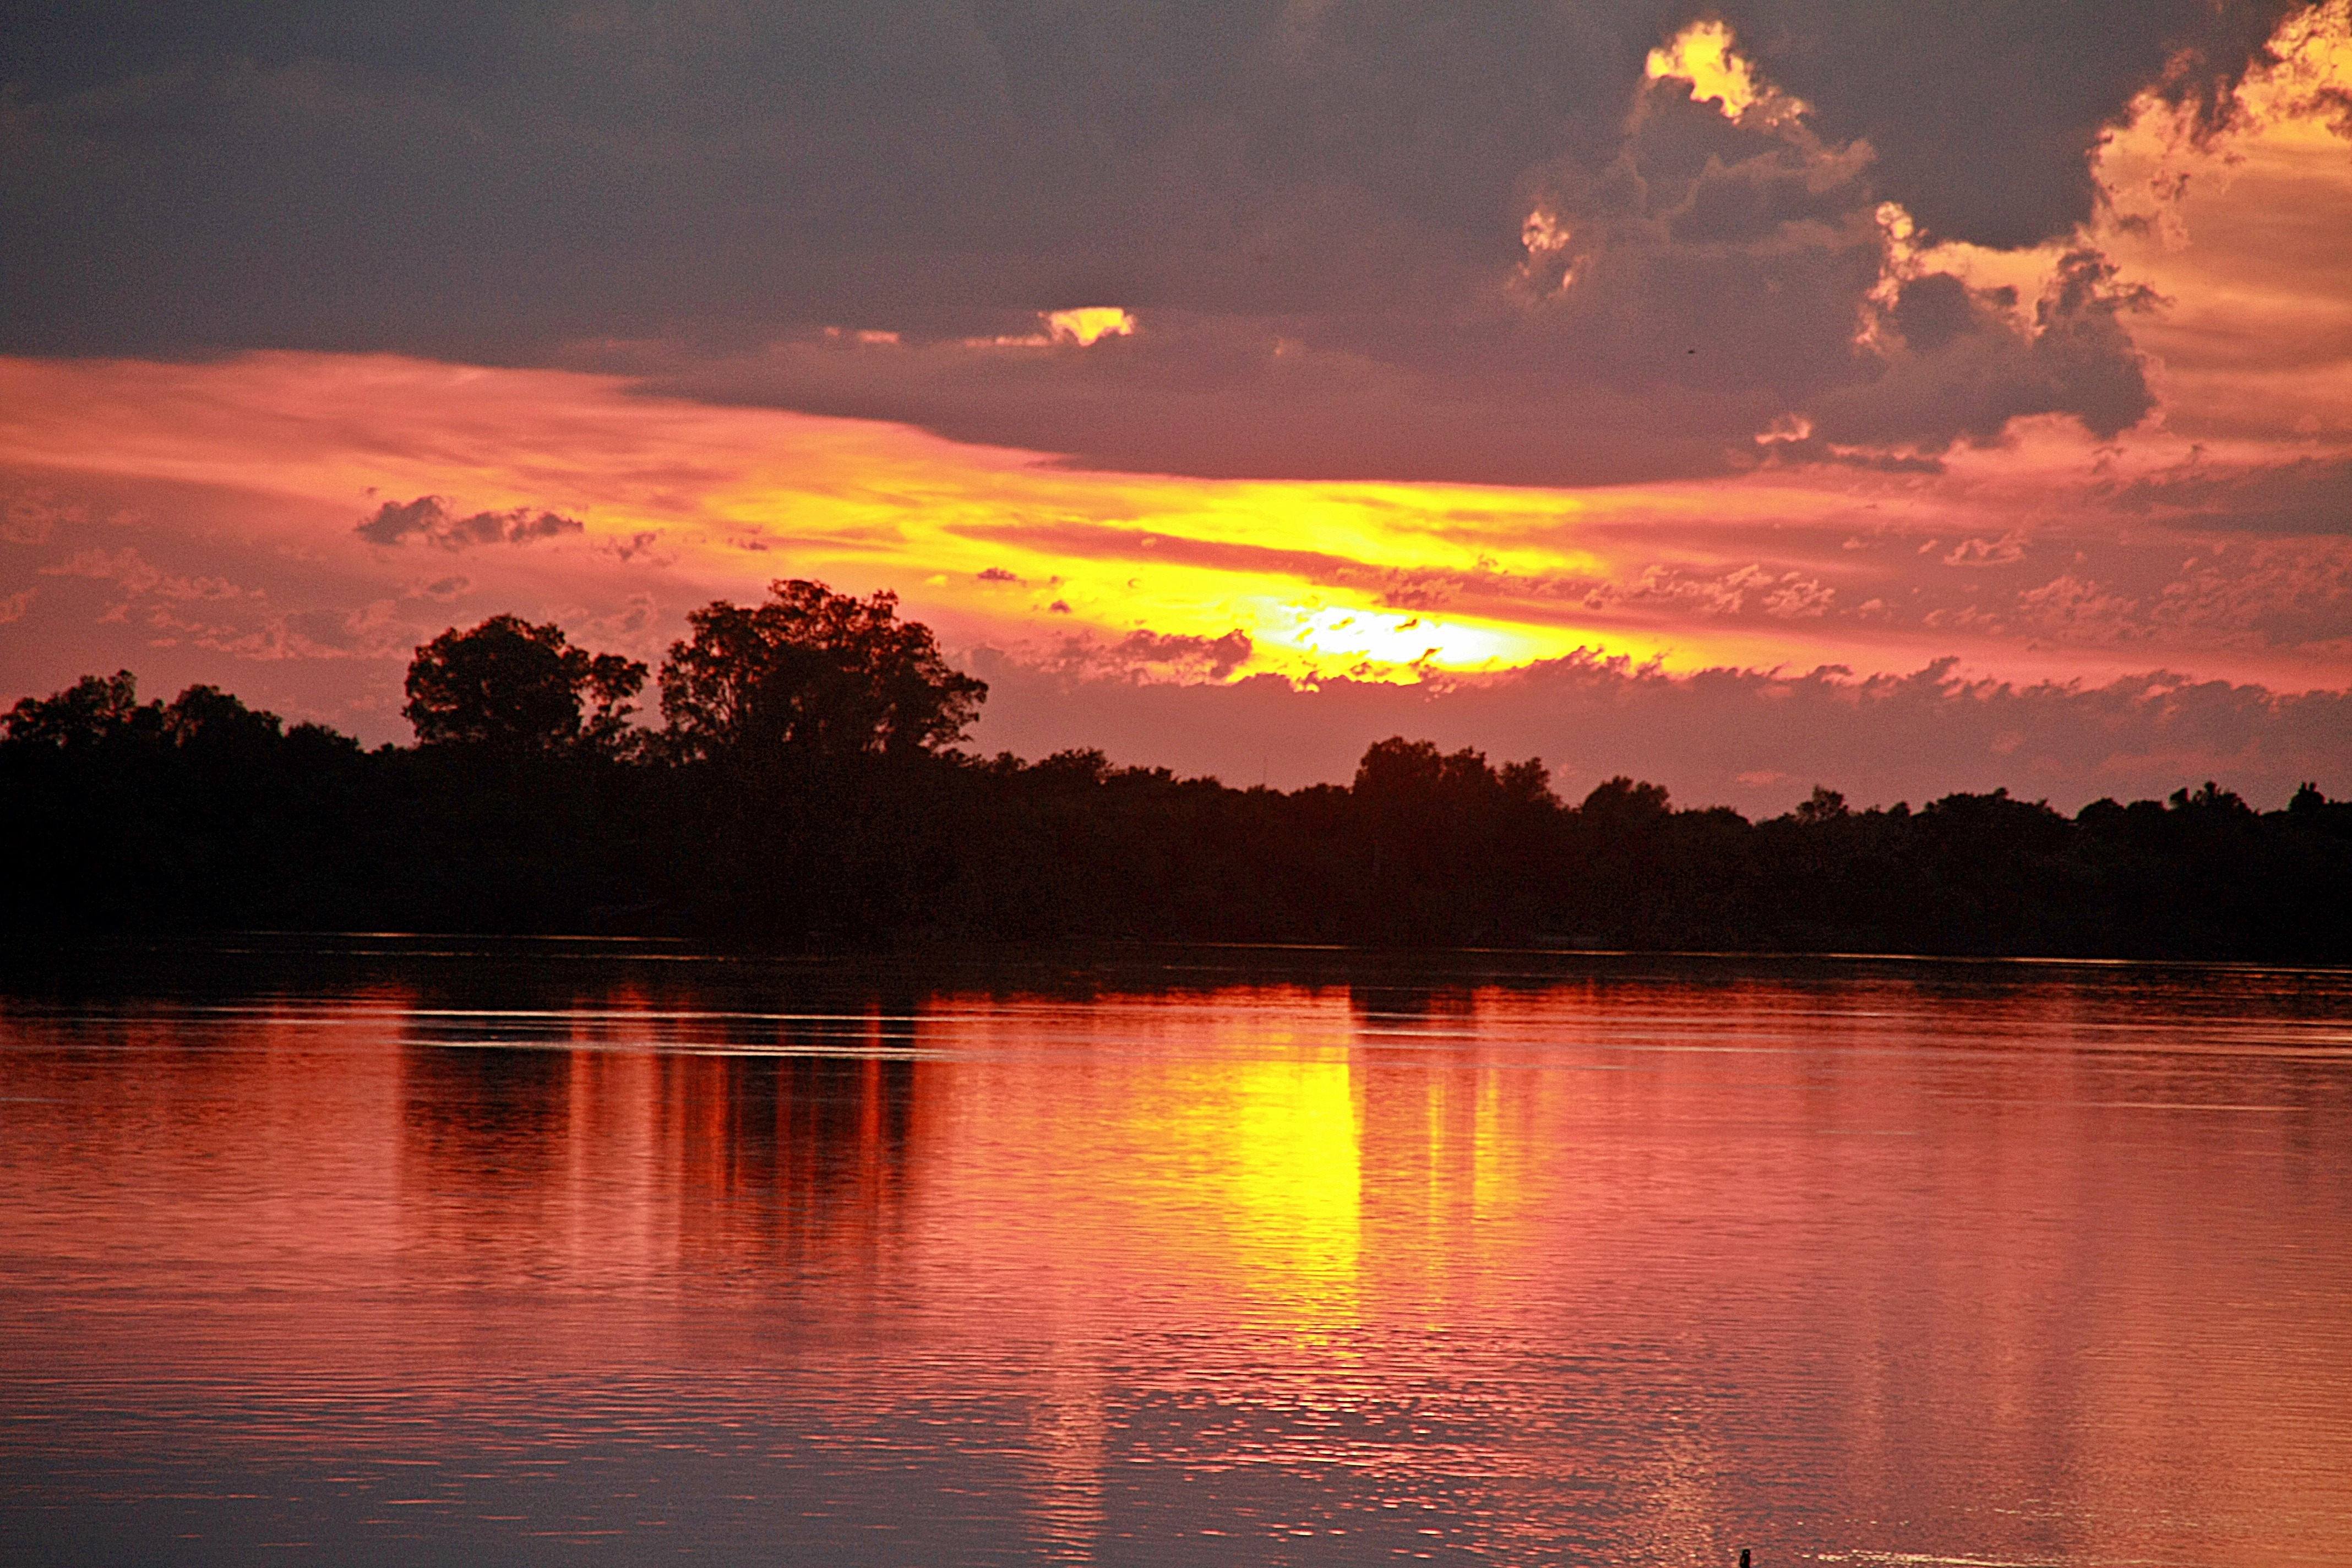
water, nature, bird, cloud, sky, sun, sunrise, sunset, cloudy, morning, lake, dawn, atmosphere, dusk, pond, environment, evening, twilight, reflection, tranquil, scenic, weather, cloudscape, outdoors, clouds, loch, meteorology, afterglow, red sky at morning